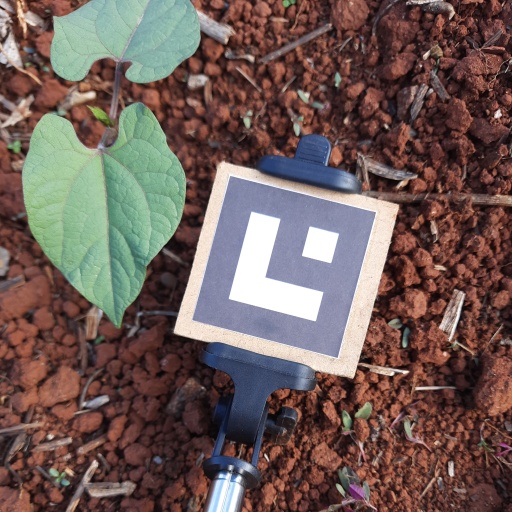
Observations: flat surface, no eating holes, under cloudy sky